Tremarctinae

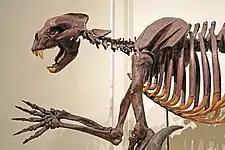

Tremarctinae originate with their common ancestor, "Plionarctos," in the Middle Hemphillian (Late Miocene, ~7Ma) of North America; "Plionarctos" is last recorded in the early Blancan (Pliocene, ~3Ma). Around the Miocene-Pliocene boundary (~5.3 Ma), tremarctines, along with other ursids, experienced an explosive radiation in diversity, as C4 vegetation (grasses) and open habitats dominated, the world experienced a major temperature drop and increased seasonality, and a faunal turnover which extinguished 60–70% of all Eurasian faunal genera, and 70–80% of North American genera. Correspondingly, genetic studies suggest that the mean divergence dates for "Arctotherium", "Arctodus" and "Tremarctos" were between 5.5Ma and 4.8Ma, and between "Arctotherium" and "Tremarctos" at 4.1 Ma. All three genera are first recorded from the Blancan (Pliocene/Pleistocene boundary) of North America.